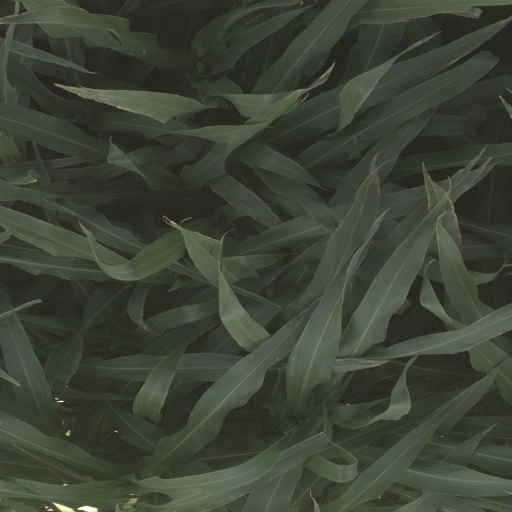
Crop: sorghum